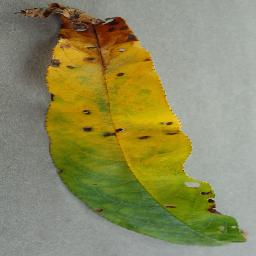
Label: Peach___Bacterial_spot